Question: Please indicate a possible affordance area of bicycle that can be used for sitting
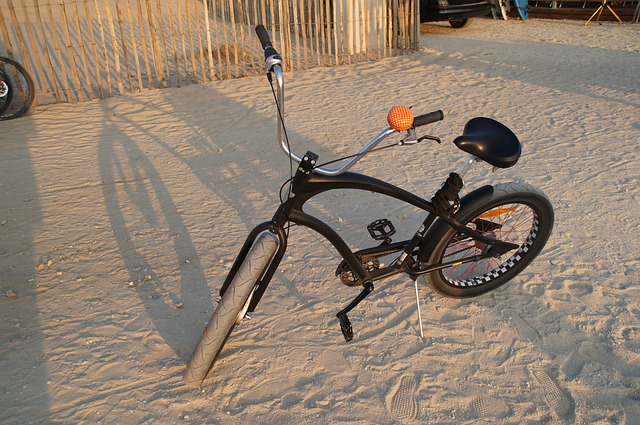
Answer: [448.279, 116.945, 523.891, 166.76]